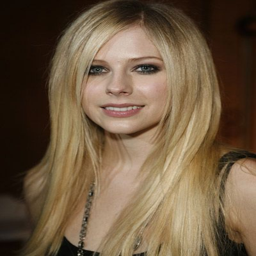
boho - chic style looks great on long hair that 's layered